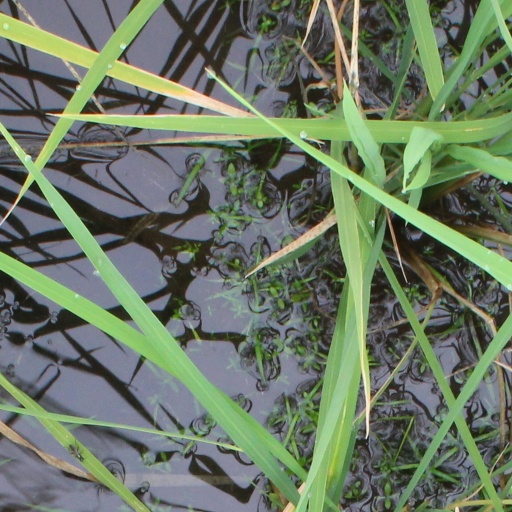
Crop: rice